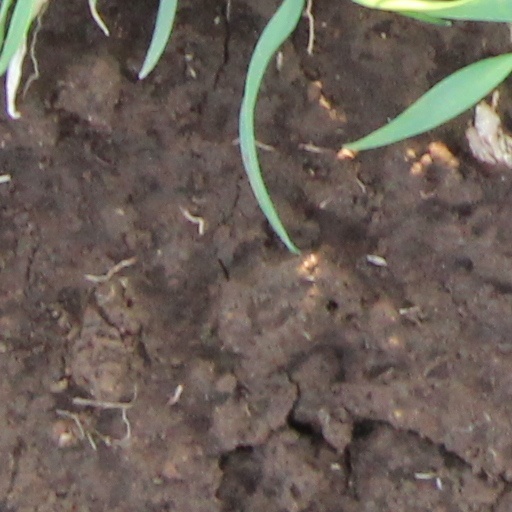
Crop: wheat